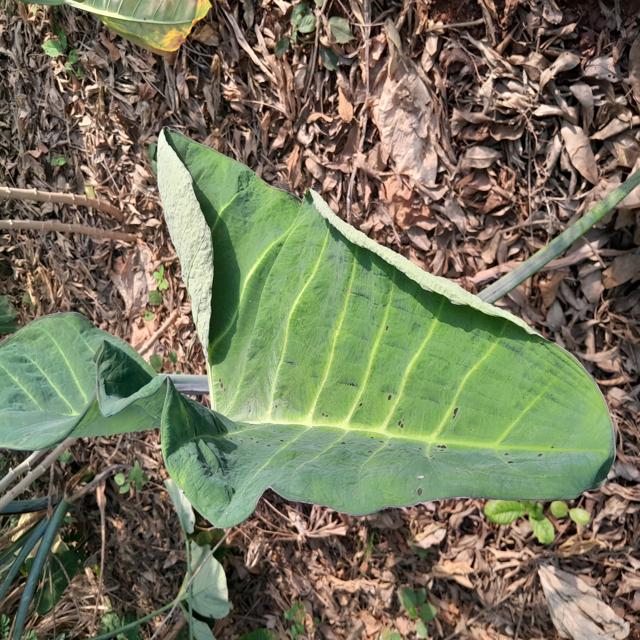
Label: Healthy